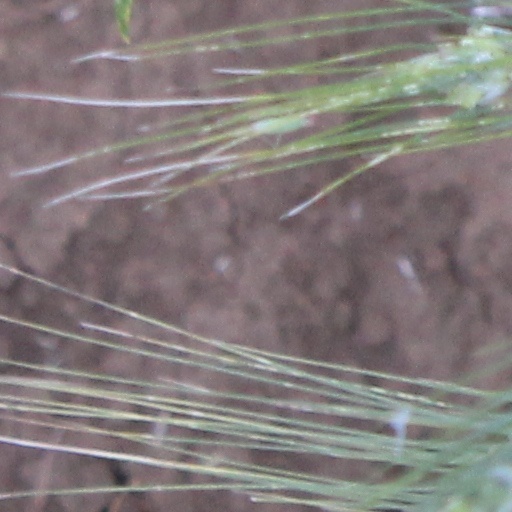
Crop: wheat